Peter Lorre

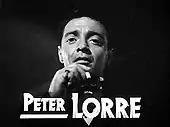
Lorre in the 1941 trailer for "The Maltese Falcon"

Late in 1938, Universal Pictures wanted to borrow Lorre from Fox for the top-billed titular role ultimately performed by Basil Rathbone in "Son of Frankenstein" (1939) starring Boris Karloff as Frankenstein's monster and Bela Lugosi as Ygor. Lorre declined the role because he thought his menacing parts were now behind him, although he was ill at this time. He tested successfully in 1937 for the role of Quasimodo in an aborted MGM version of "The Hunchback of Notre-Dame", according to a Fox publicist one of two roles Lorre most wanted to play, the other was Napoleon. Frustrated by broken promises from Fox, Lorre managed to end his contract.